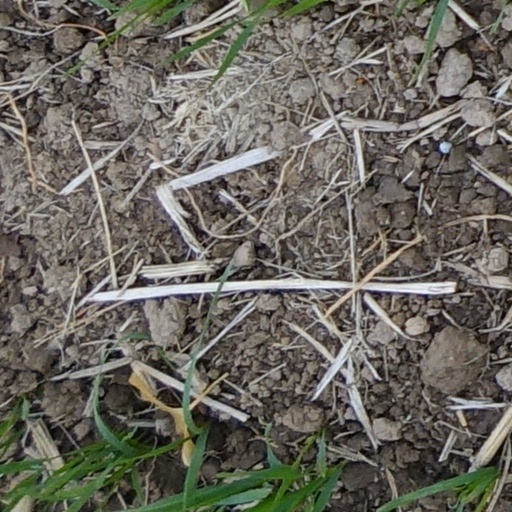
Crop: wheat